Ian Colquhoun

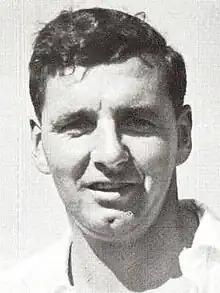

Ian Alexander Colquhoun (8 June 1924 – 25 February 2005) was a New Zealand cricketer who played two Test matches for his country in the 1950s.